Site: brandenburg
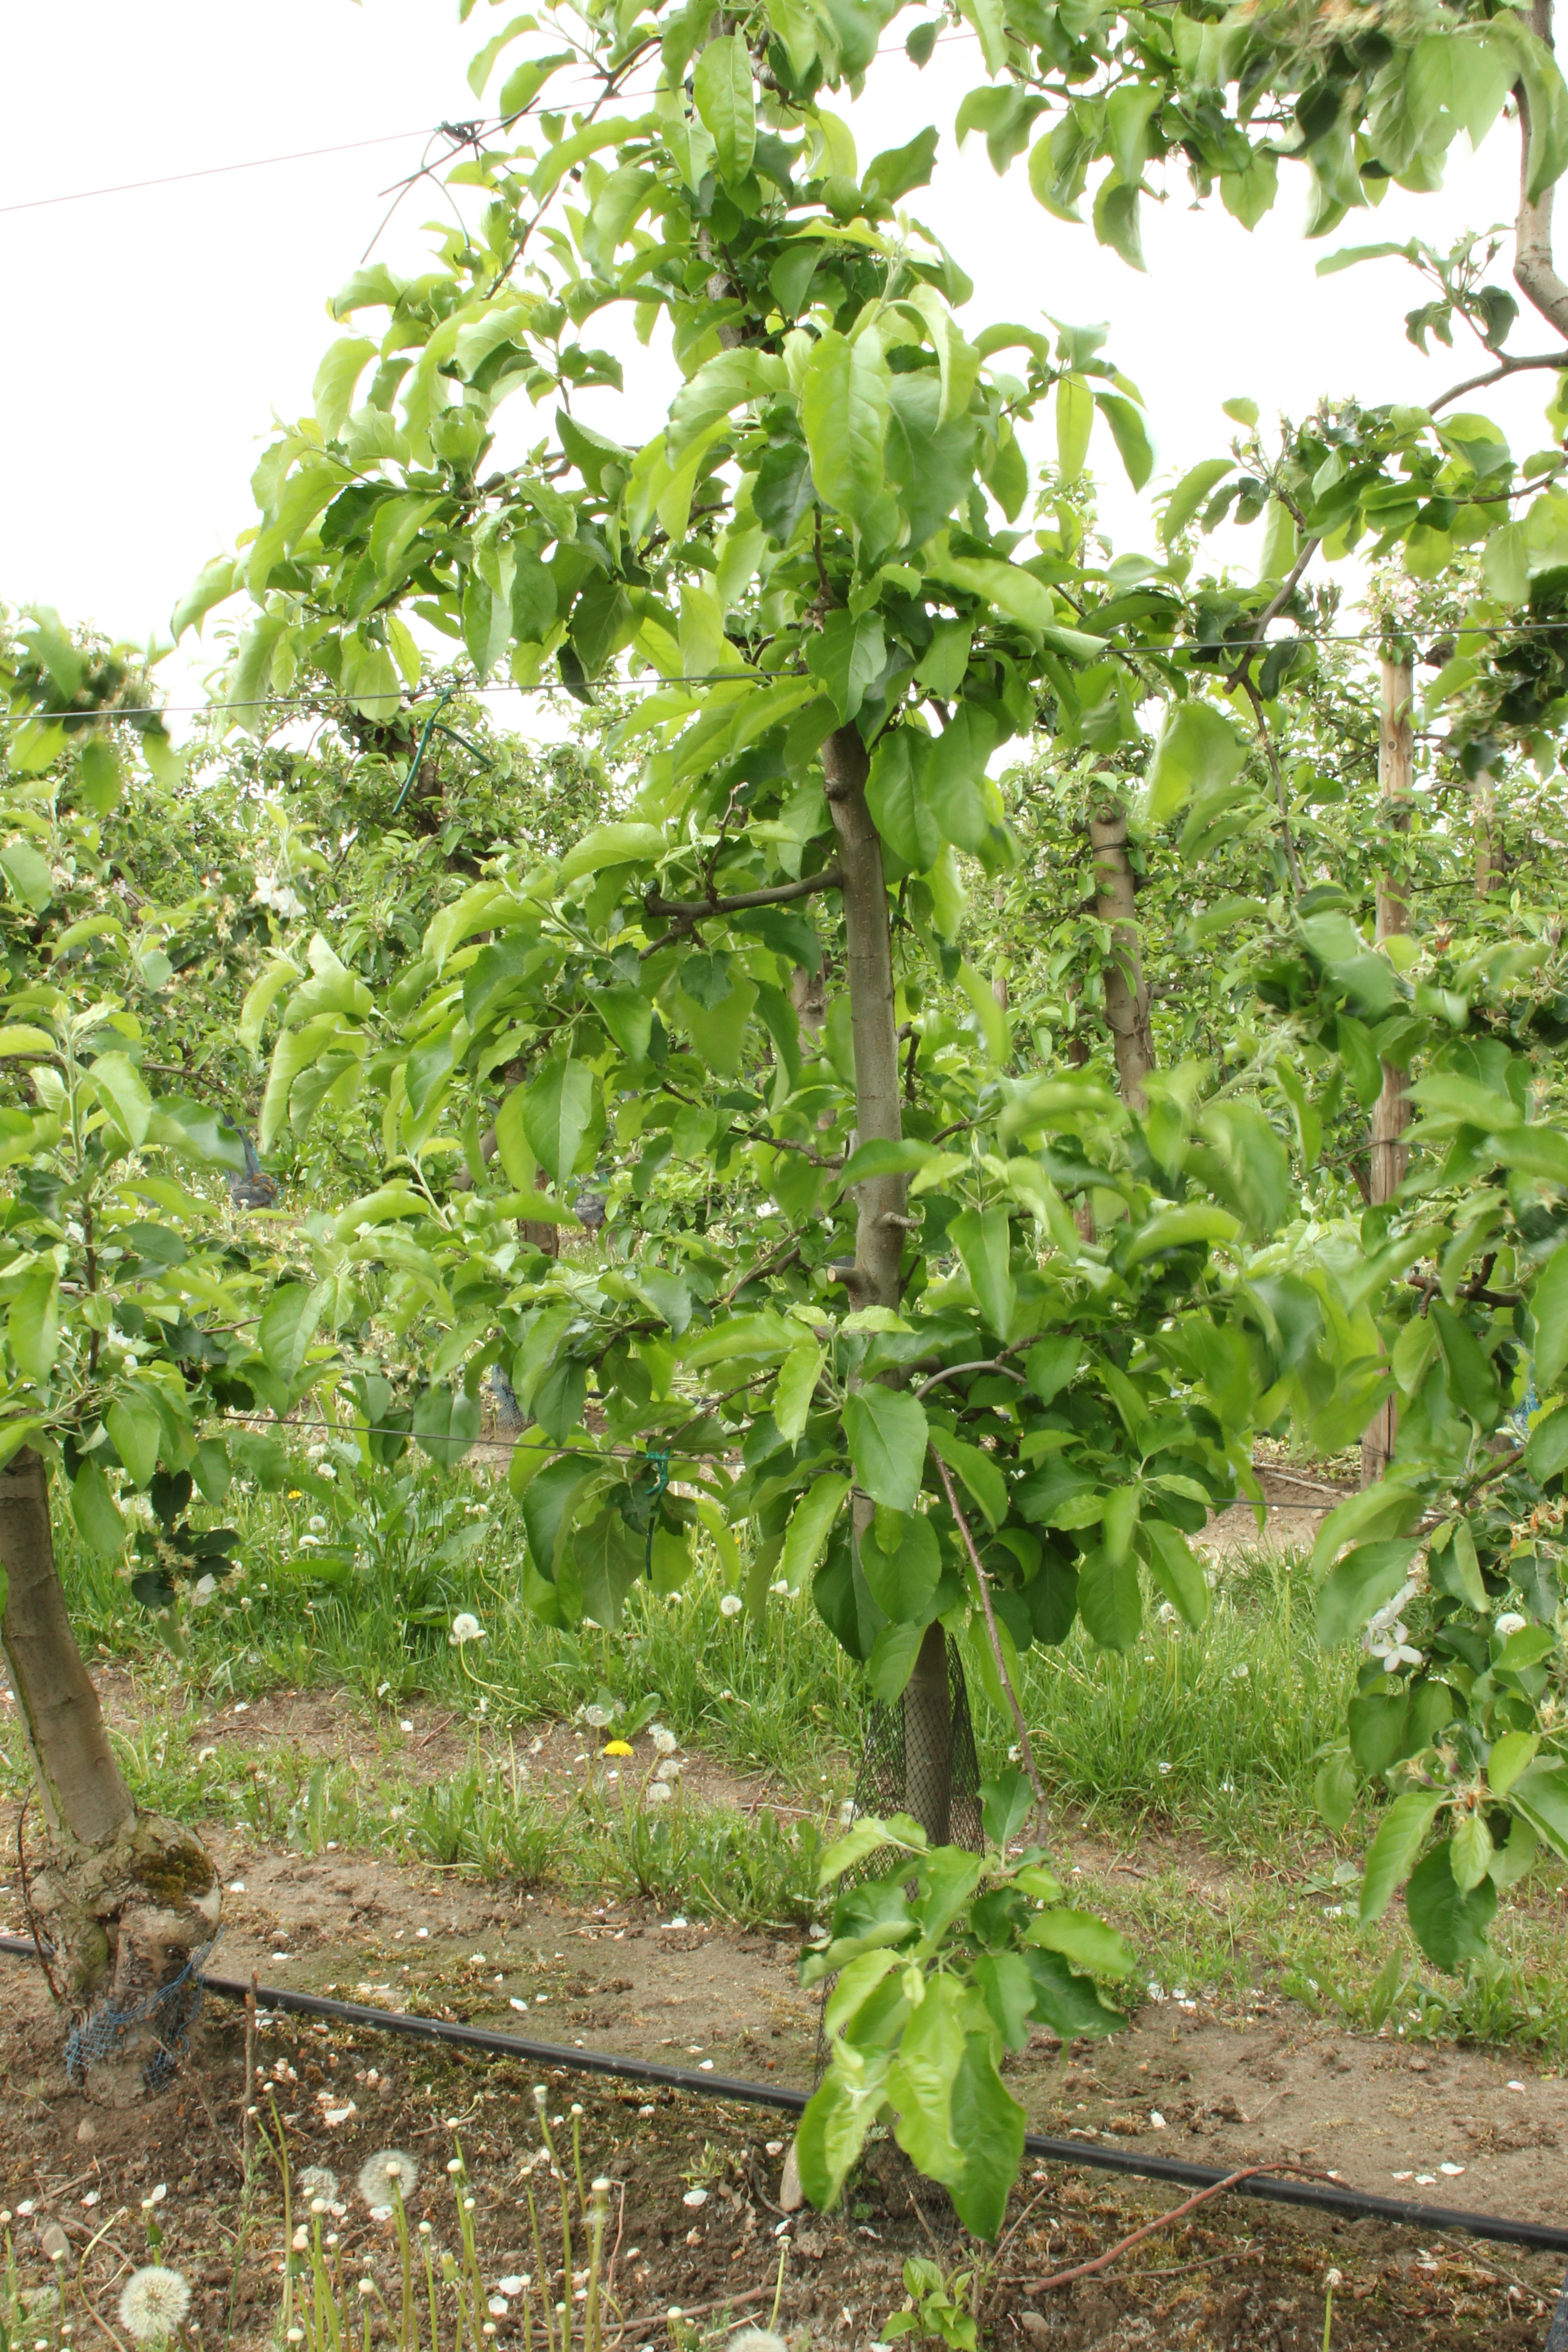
Growth stage (BBCH 67): Flowering